1857 (film)

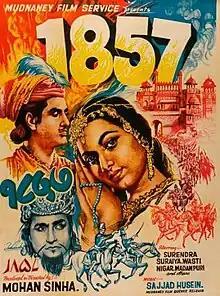
Film poster

1857 is a 1946 Indian Bollywood film. It was the fifth highest grossing Indian film of 1946. The film was directed by Mohan Sinha for Murari Pictures. The story was by M. Zahur with screenplay and dialogue by Safdar 'Ah'. The film starred the singer-actor pair of Surendra and Suraiya, along with Wasti, Nigar, Munshi Khanjar, Madan Puri.